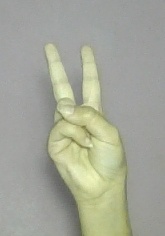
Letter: taa